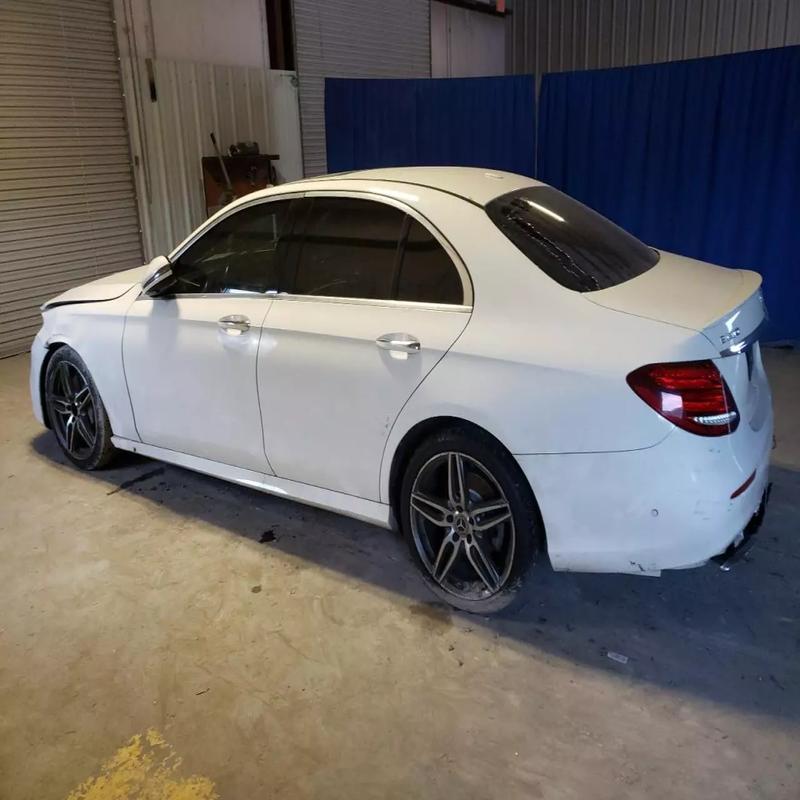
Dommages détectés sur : capot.
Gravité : majeur